Souzay-Champigny

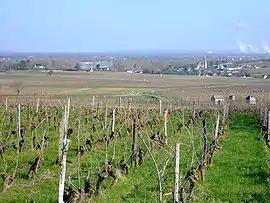
A general view of Souzay and its vineyards

Souzay-Champigny is a commune in the Maine-et-Loire department in western France.